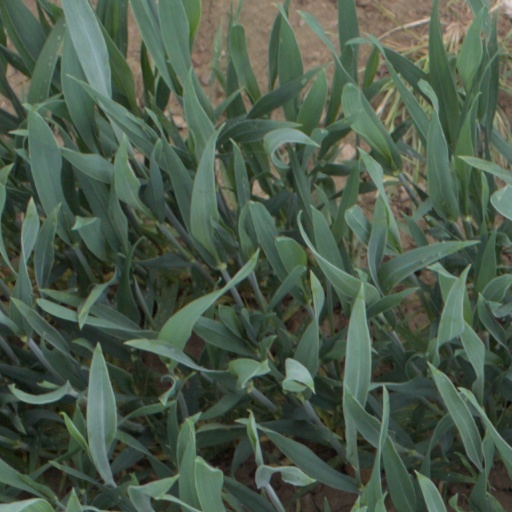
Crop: wheat